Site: brandenburg
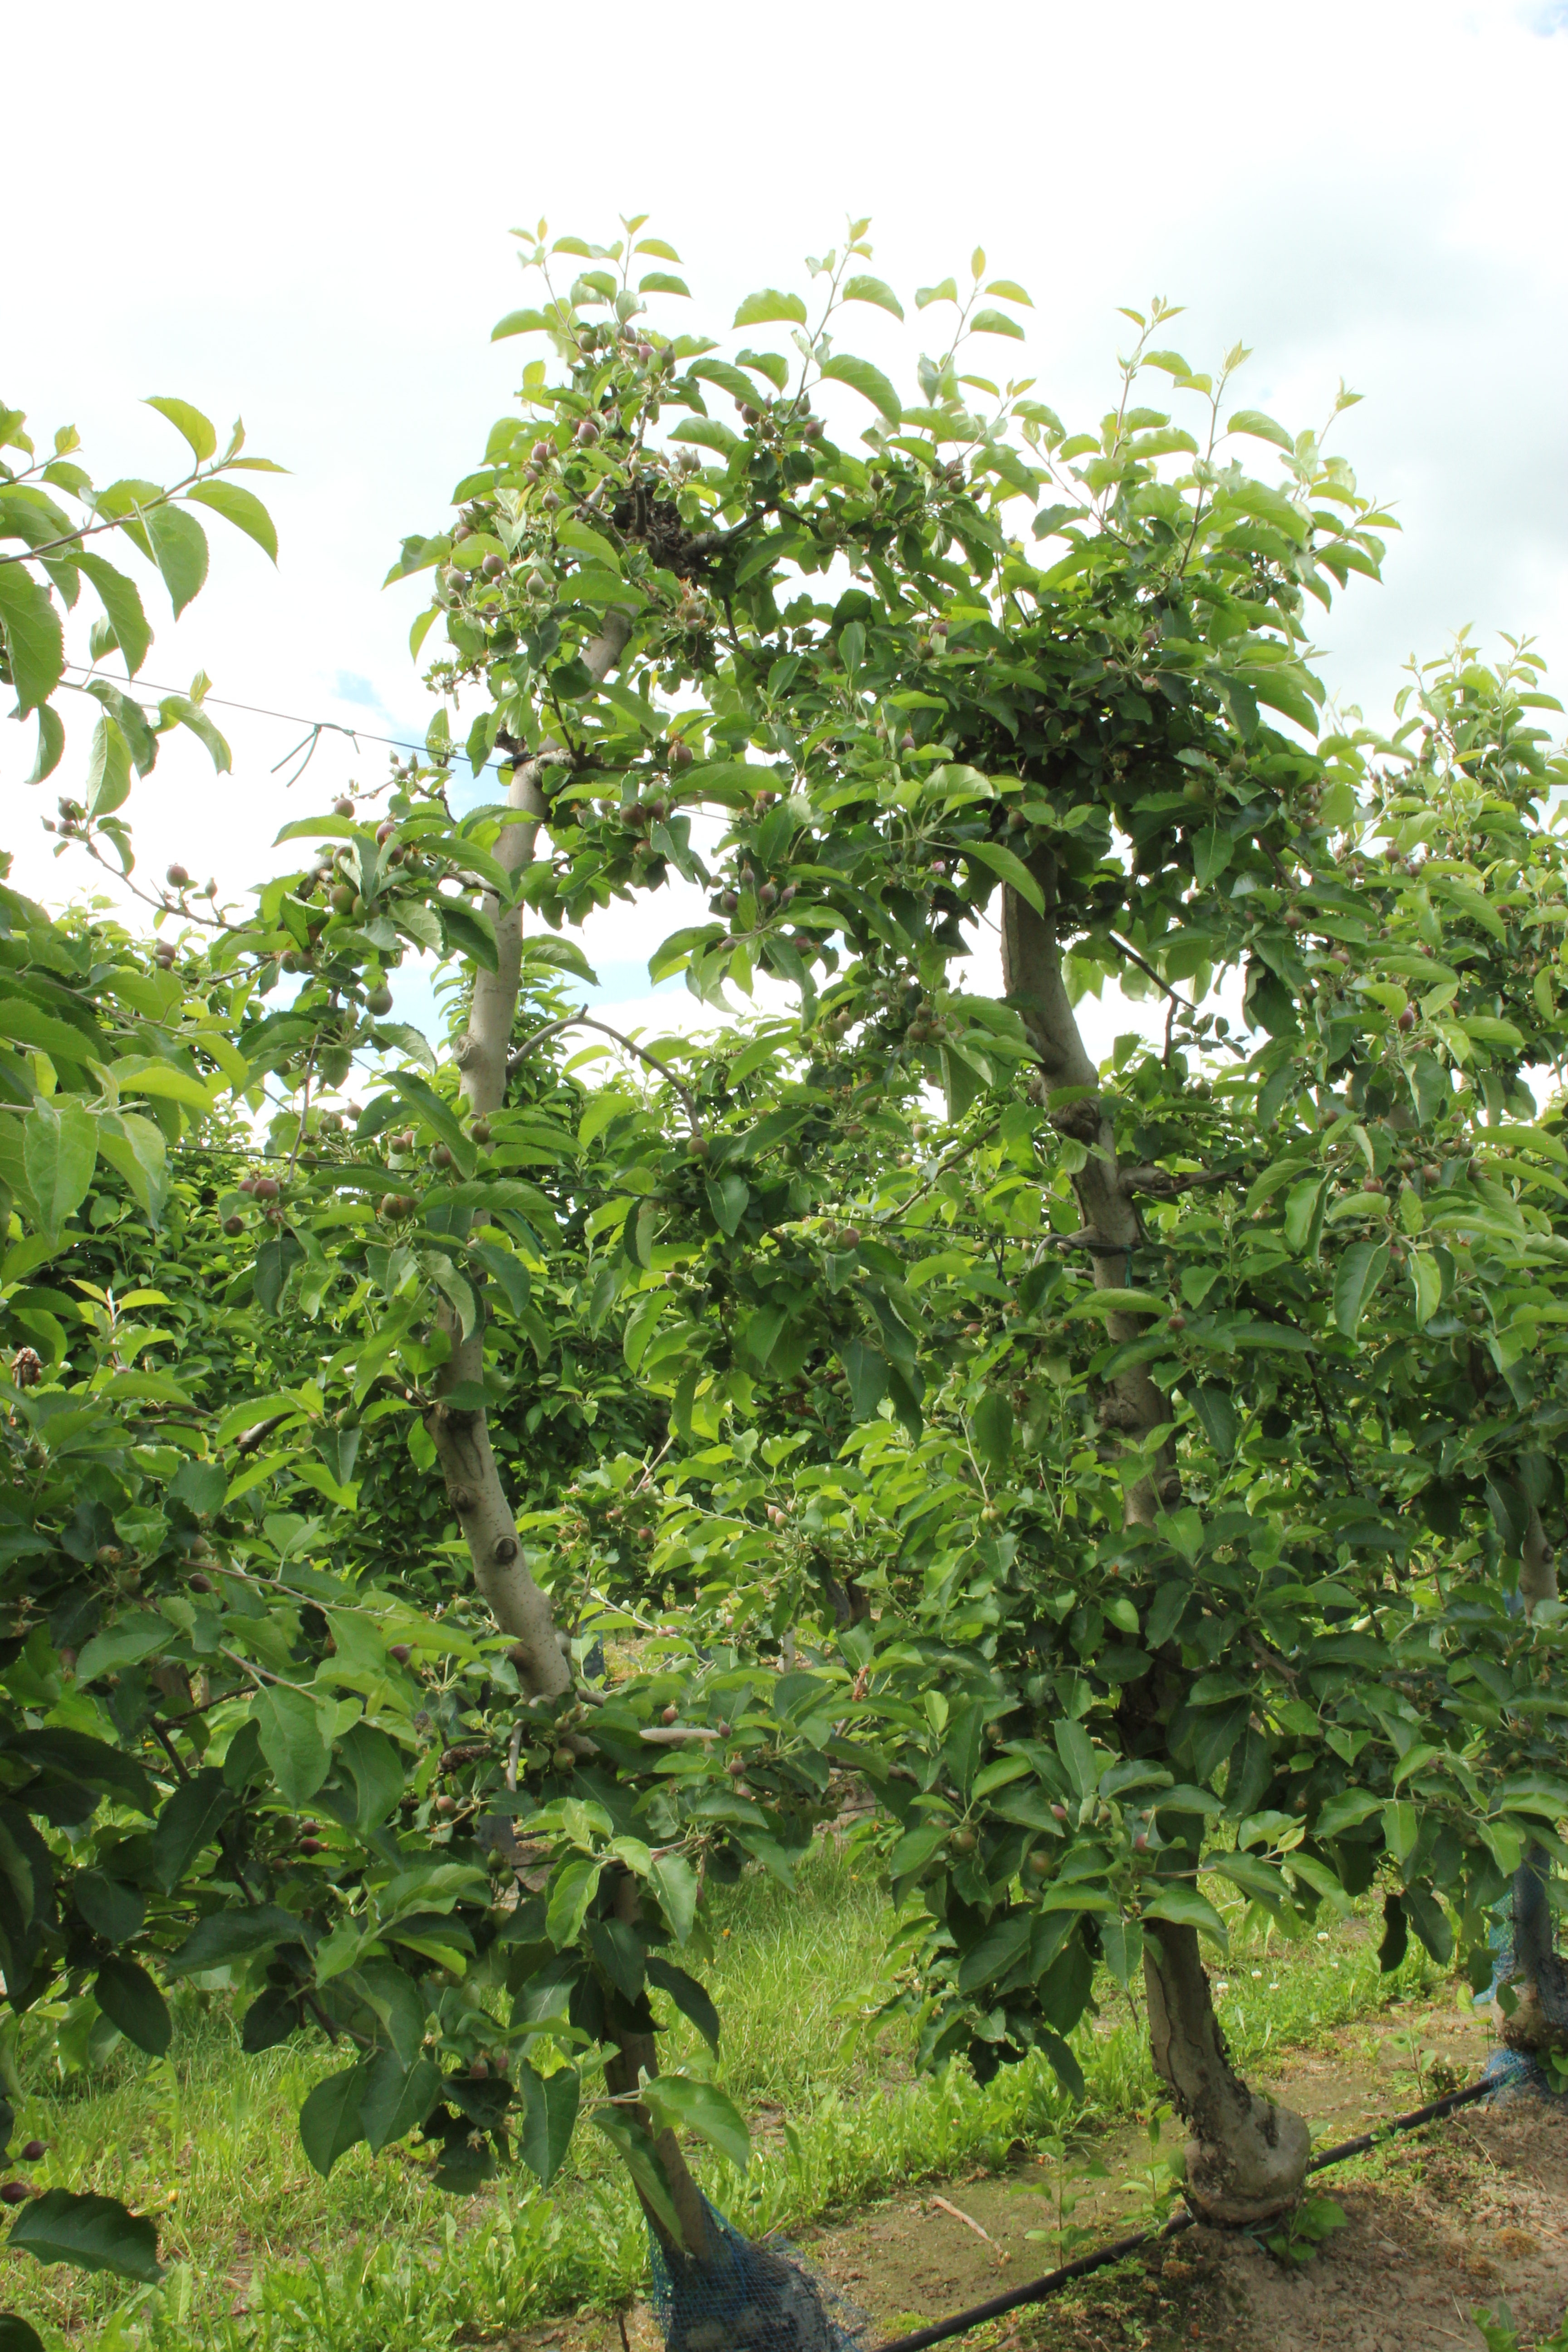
Growth stage (BBCH 72): Development of fruit